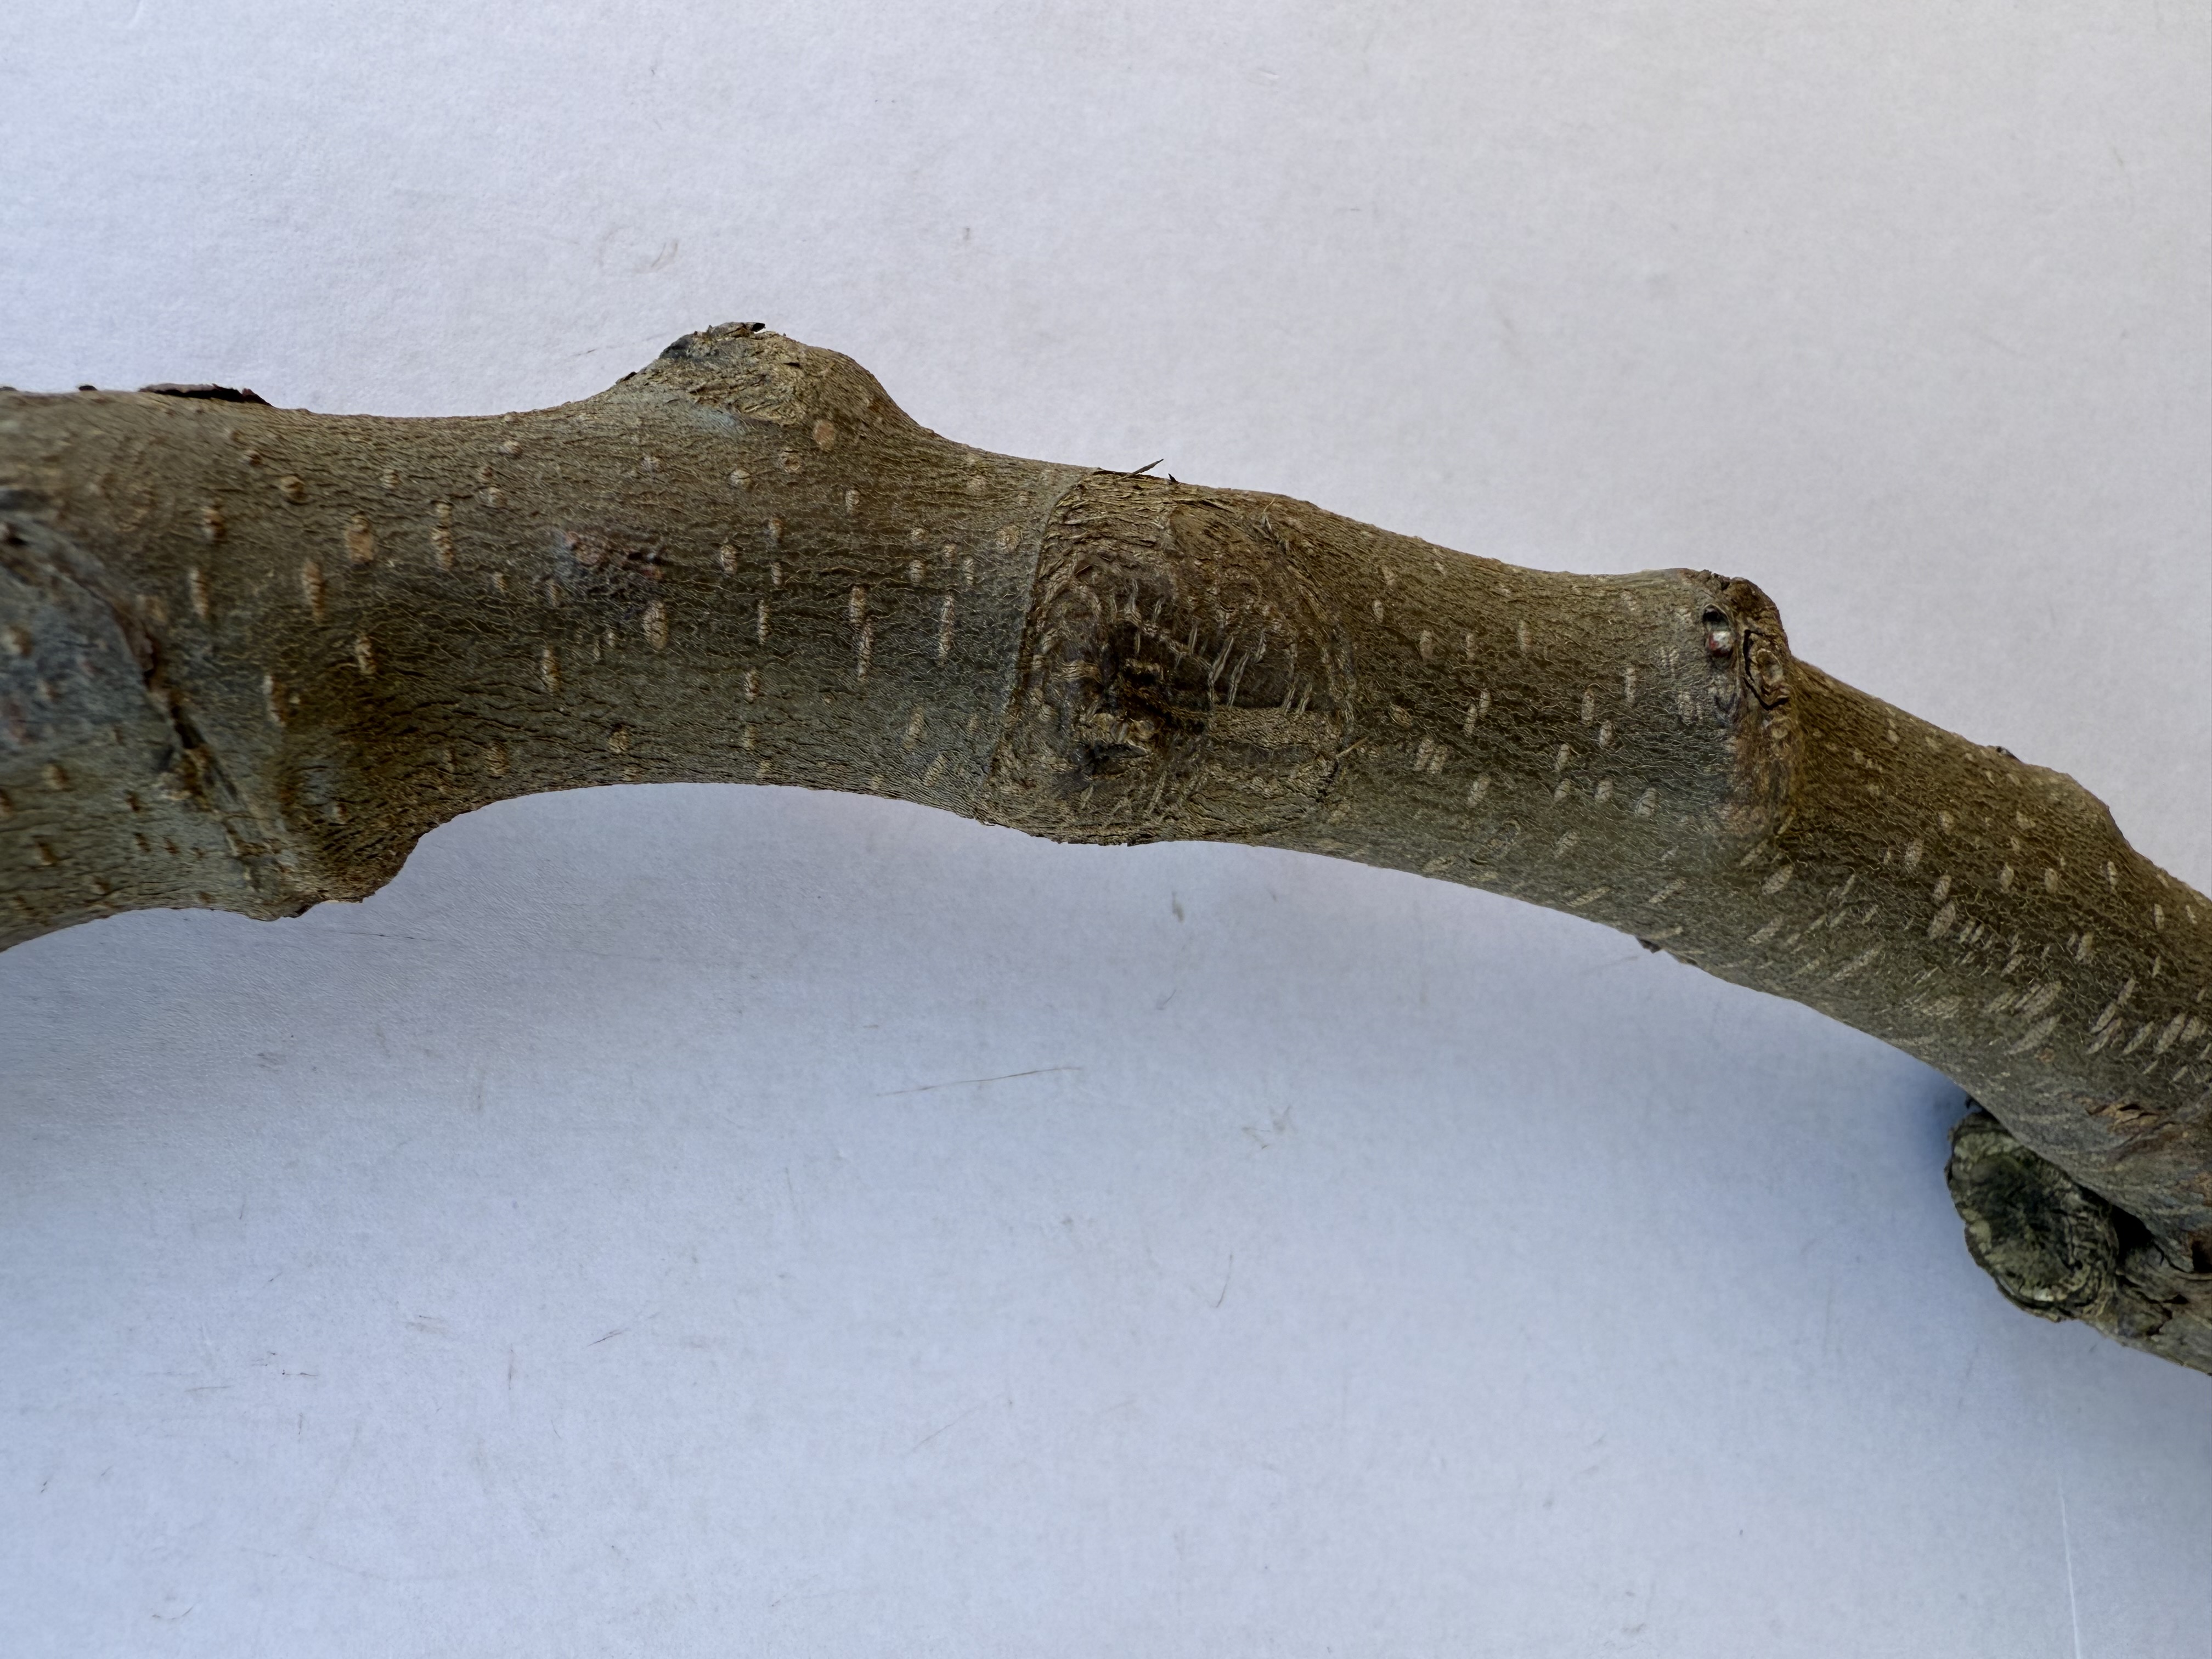
Variety: Ekmek Quince